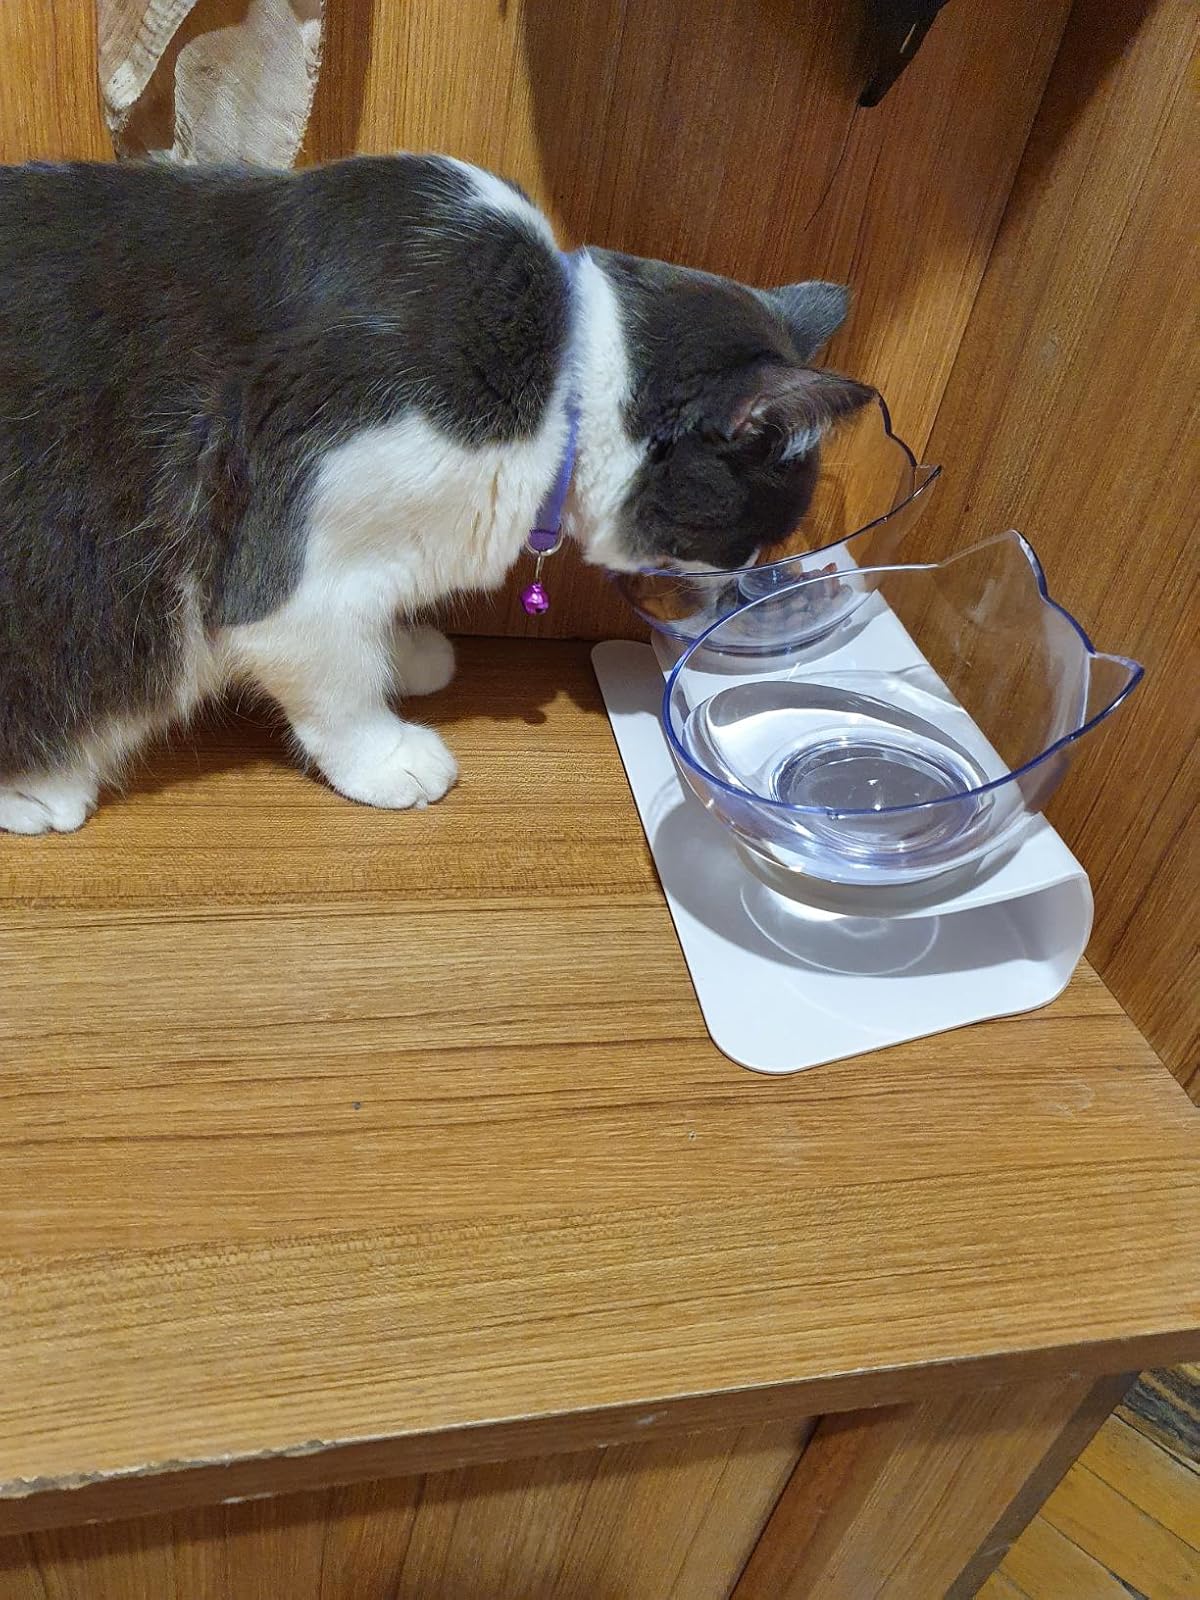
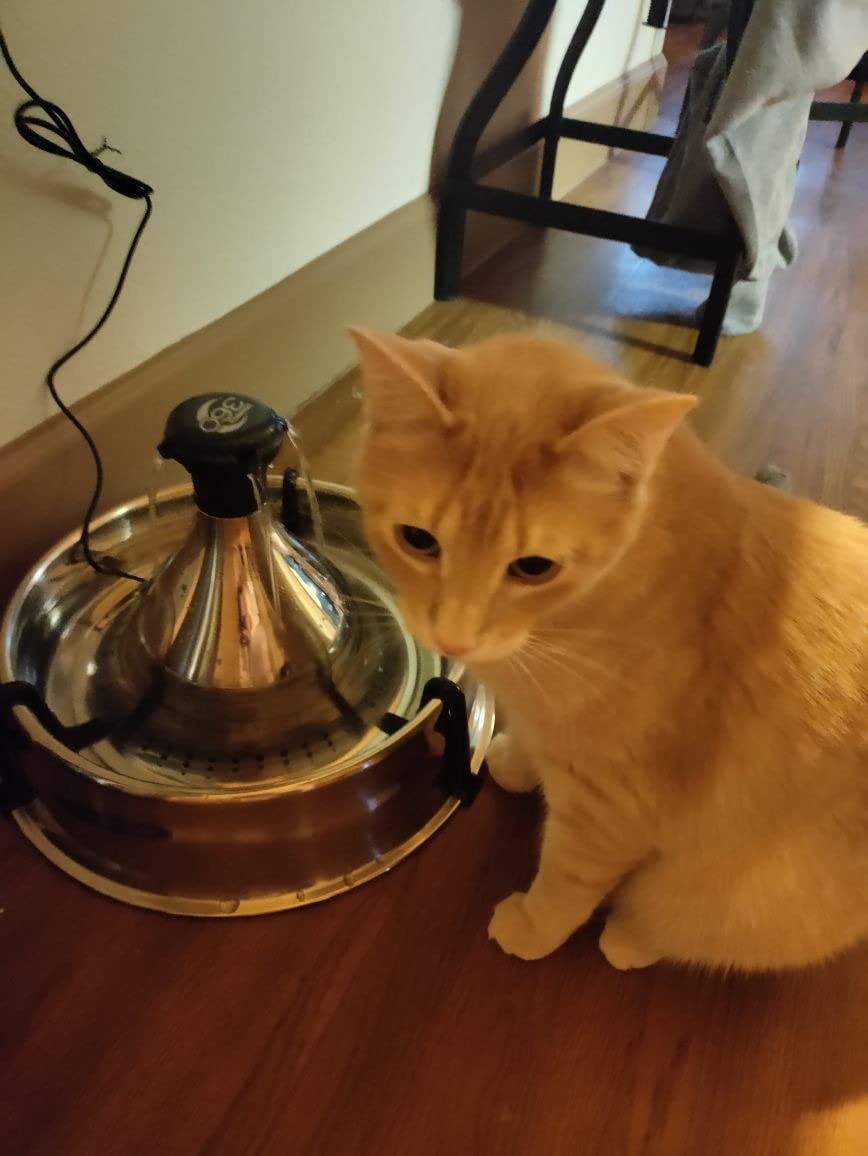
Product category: items_bowl
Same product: no